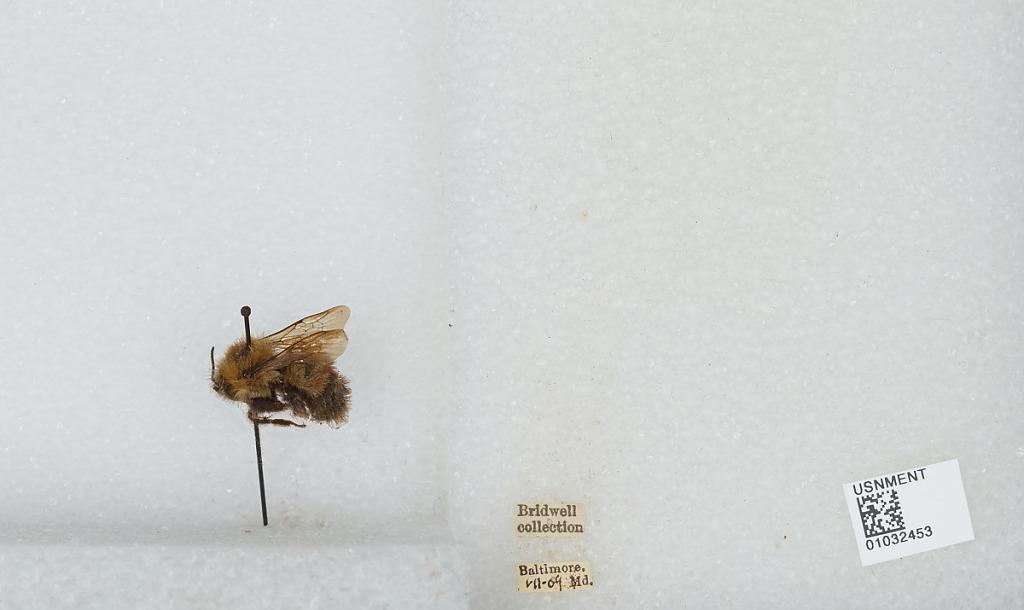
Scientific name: Bombus (Pyrobombus) vagans vagans Smith
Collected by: Bridwell
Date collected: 1909-7-
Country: United States
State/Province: Maryland
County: Baltimore City
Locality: Baltimore
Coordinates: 39.28, -76.62